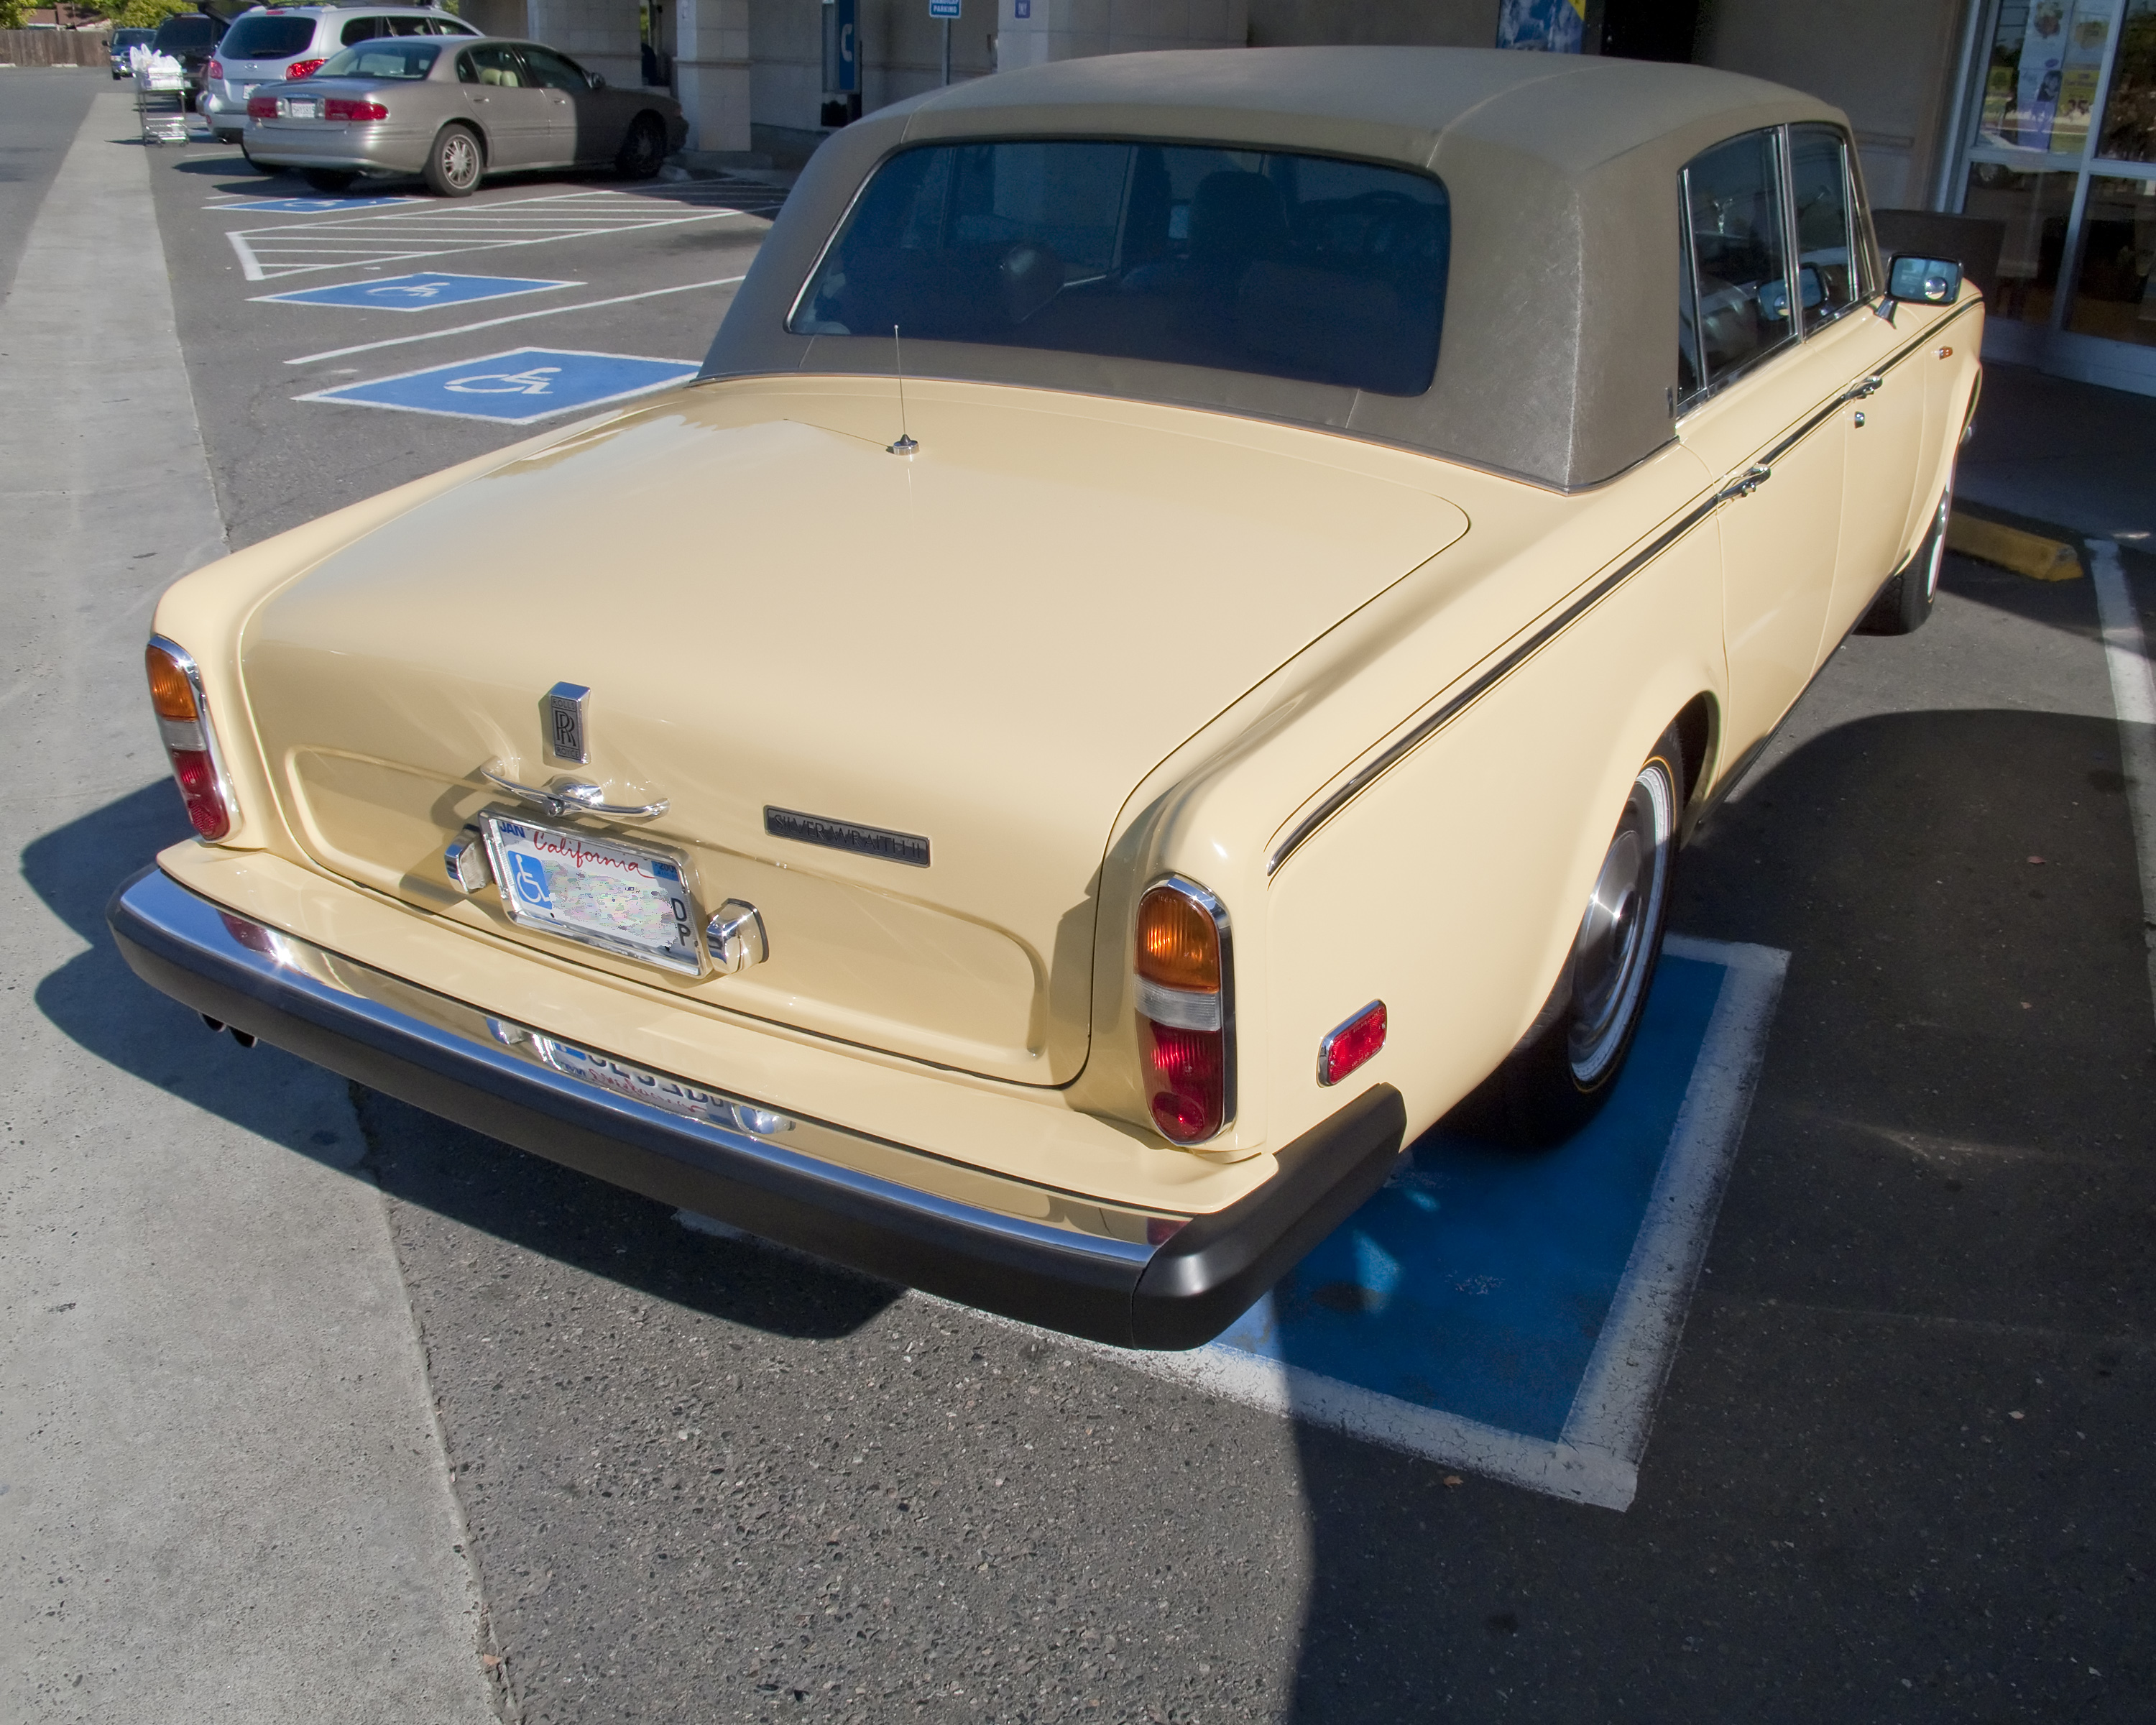
car, vehicle, classic car, vintage car, parkinglot, sedan, supermarket, convertible, rollsroyce, sacramento, antique car, land vehicle, automobile make, automotive exterior, compact car, luxury vehicle, family car, rolls royce silver shadow, rolls royce corniche